Kōfu

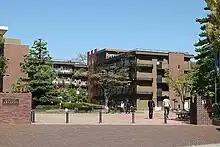
University of Yamanashi

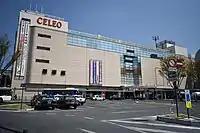
Kōfu Station

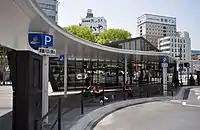
Kōfu Station Bus Terminu

The nearest airport is Matsumoto Airport & Shizuoka Airport or Haneda Airport & Narita International Airport.